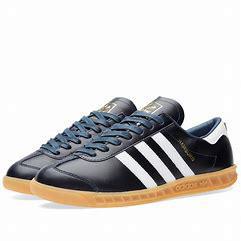
Brand: Adidas
Model: Hamburg